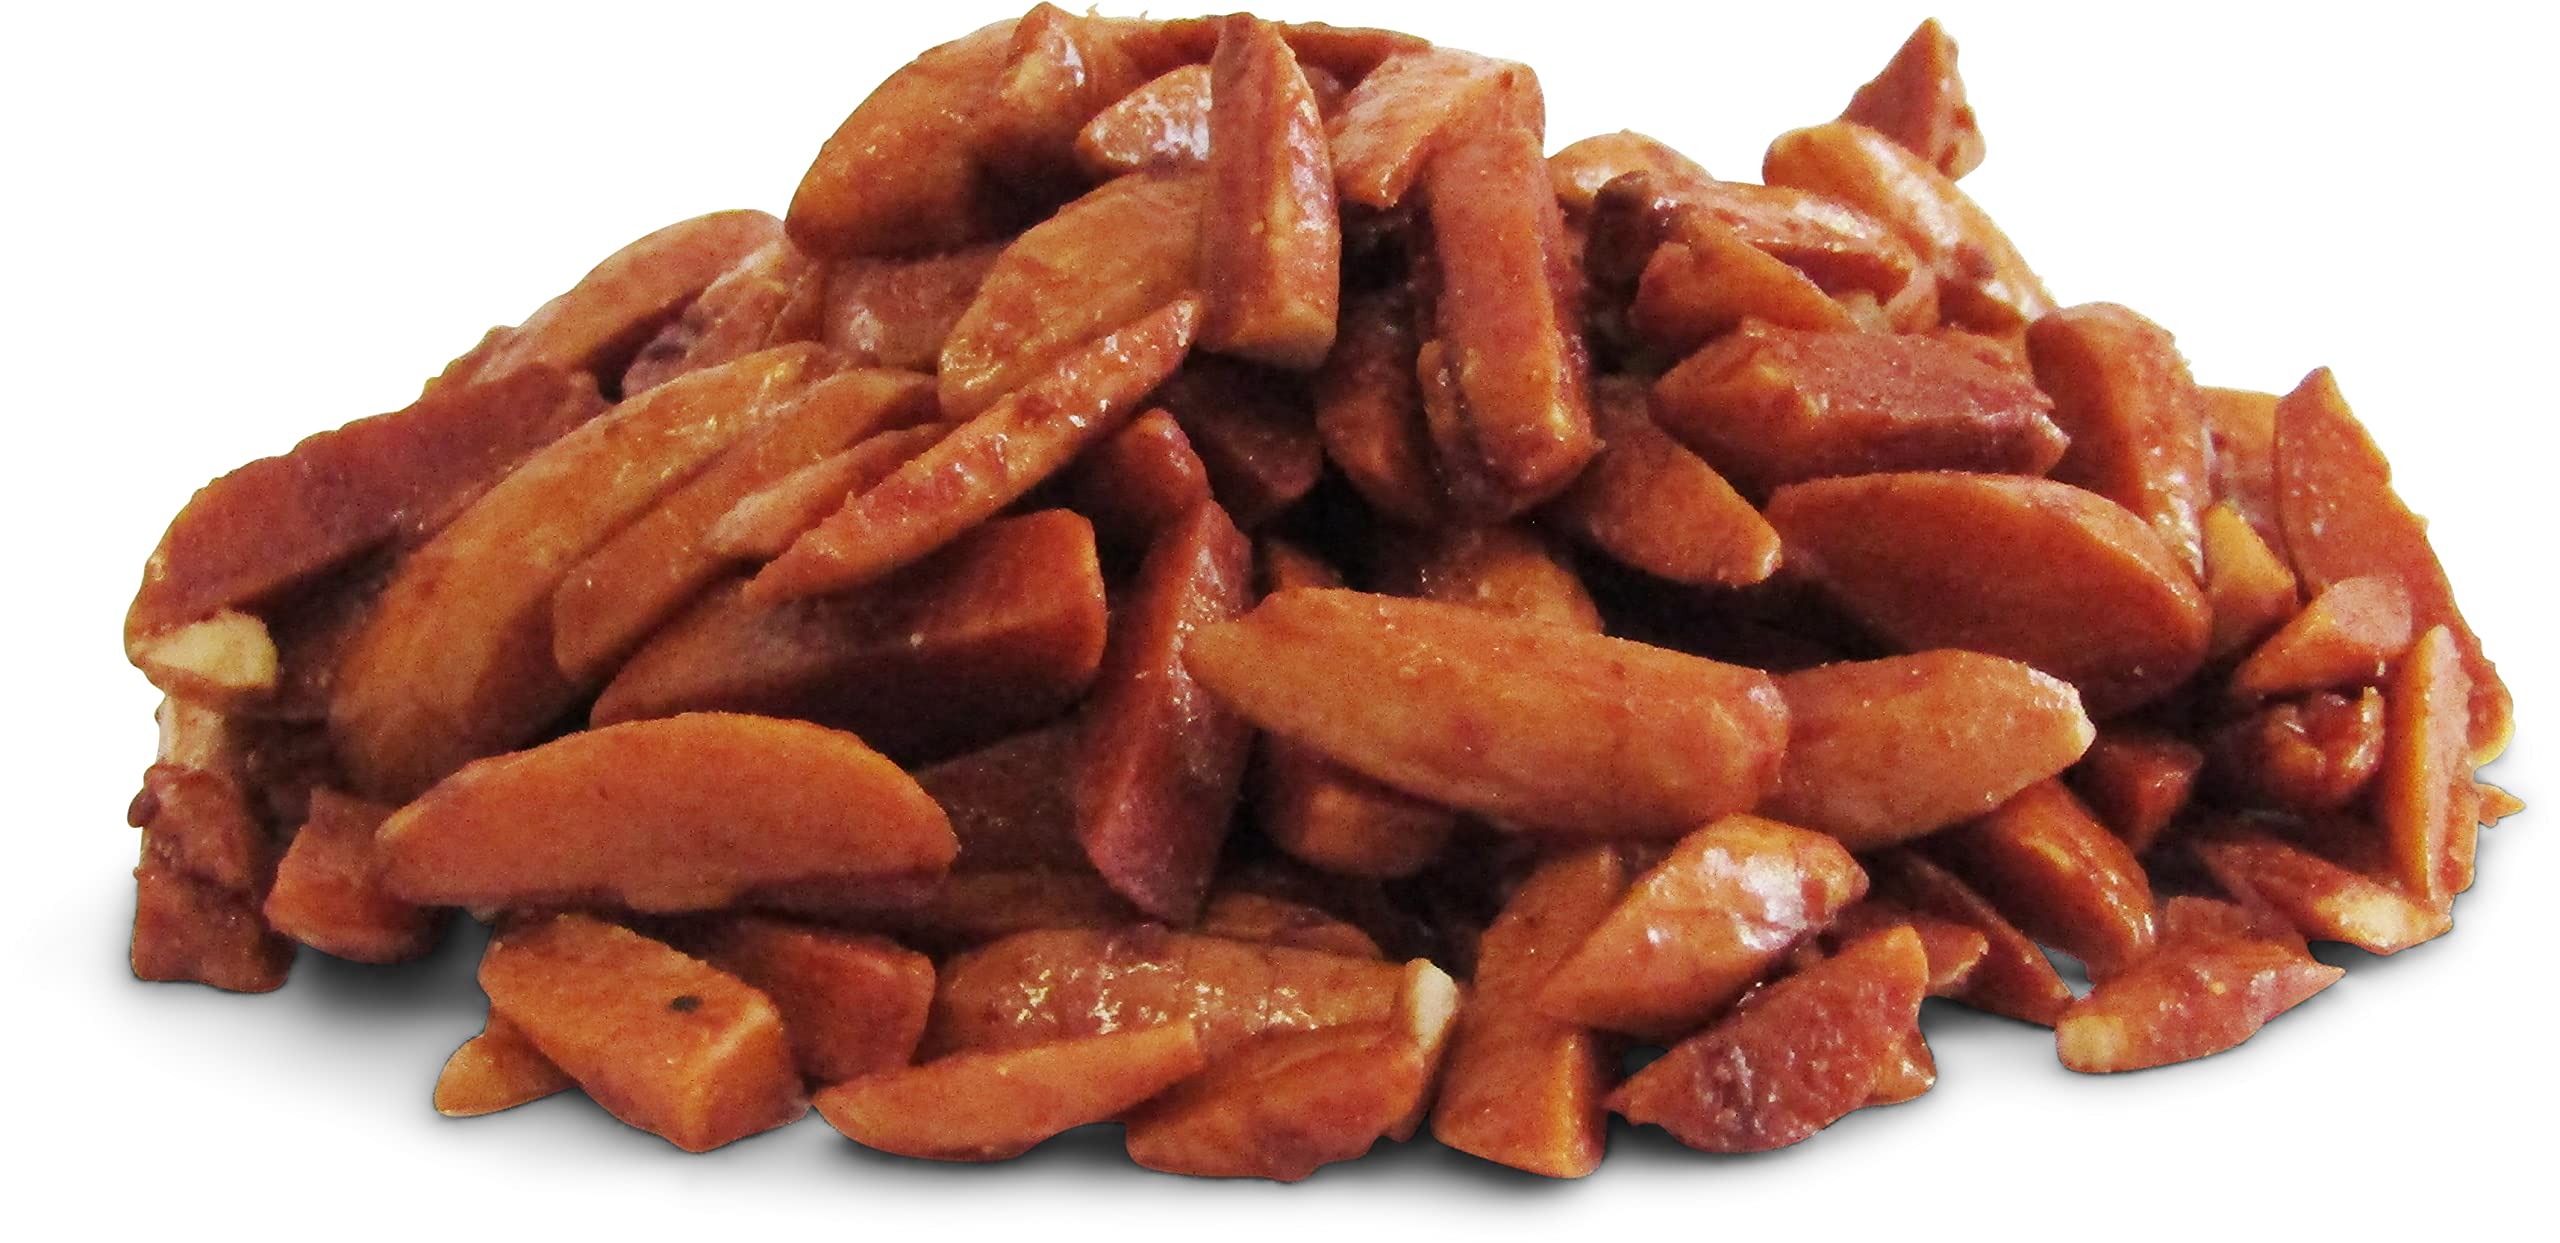
Item Name: Gourmet Glazed Slivered Almonds by Its Delish – Vegan, Kosher, Non-GMO, No Artificial Flavors – Healthy Protein-Packed Candied Nuts for Dessert, Ice Cream, Yogurt, Granola, Salad Topping & Snack Time (1 lb)
Bullet Point 1: 🥜 PERFECT HEALTHY GLAZED SLIVERED ALMONDS – Slivered almonds are the most used items in dry fruits. It's Delish is famous for providing quality snacks that the people love. Our candied glazed Slivered almond and caramelized Slivered almonds are perfectly roasted and coated with a sweet sheen of pure cane sugar, giving each Slivered almond piece a crackly crunch. Each crackle of our glazed Slivered almonds defines how fresh and delicious this snack is. You just love it.
Bullet Point 2: 🥜 GREAT VALUE SIZE – Its Delish’s stay-fresh bulk bag are enriched with purity and are freshly glazed Slivered almonds meal that you can store for your salad toppings and can utilize in the long run for parties etc. All those store-bought glazed Slivered almonds don't deliver that crackle, crunch, and taste you would otherwise get from freshly roasted and sweetened Slivered almonds.
Bullet Point 3: 🥜 PERFECT GOURMET SNACK TIME PARTNER – Our candy Slivered Almonds come in a 1 lb Bulk Bag. This means you can munch on them or sprinkle them on your dishes without worrying when they will end. Just open of our bag, you would get that sweet and salty whiff and aroma of freshly made hazelnuts. Whether you want to quench your walnut cravings or want to eat a deliciously healthy snack, our glazed almonds snack packs will become your favorite new snack.
Bullet Point 4: 🥜 MULTI-PURPOSE GREAT FOR SALADS & OTHER DISHES – When you order our glazed Slivered almonds bulk container, you will want to use them on various dishes. These dishes will be the perfect garnish for your salads, oatmeal, yogurt parfaits, ice cream, Slivered almonds pancakes, or any other dish that you like. It's Delish's Glazed Slivered Almonds are an ideal mixture of sweet, crackly, and savory bite-sized nuts.
Bullet Point 5: 🥜 NON-GMO & QUALITY KOSHER OU PARVE – These glazed Slivered almonds are roasted and sweetened to perfection without using refined sugar, HFCS, artificial flavors, or sulfites. These candied Slivered almonds are proudly made in the USA and shipped to you fresh. To give these Slivered almonds a lasting shelf-life, close the container's lid tightly and store it in a cool place.
Value: 1.0
Unit: Count

Price: 19.99